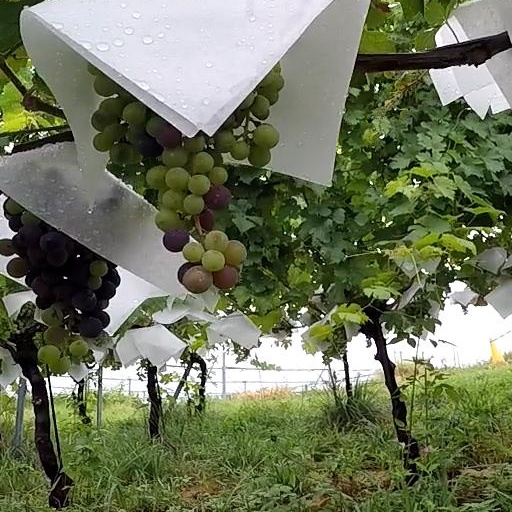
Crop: grape